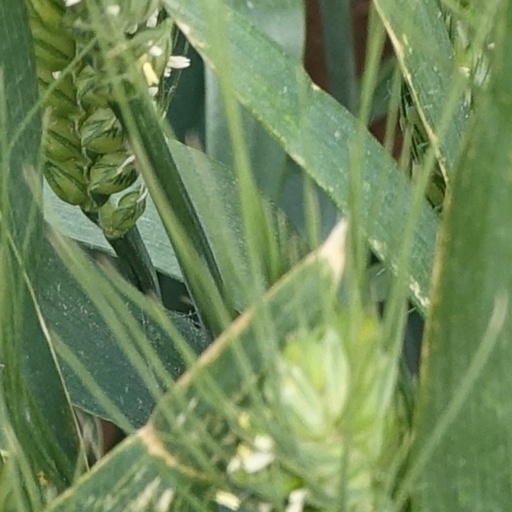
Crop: wheat